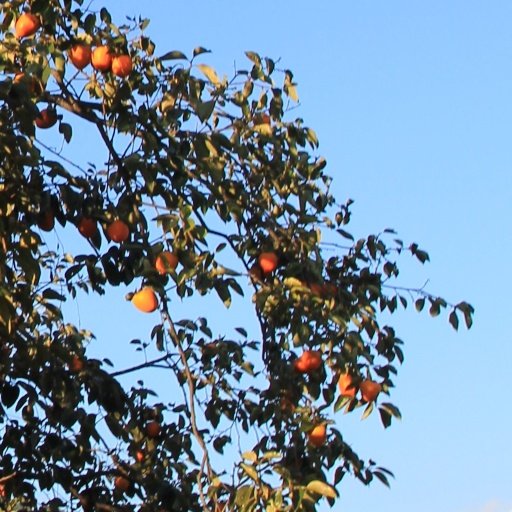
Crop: grape